Rafael (footballer, born 1978)

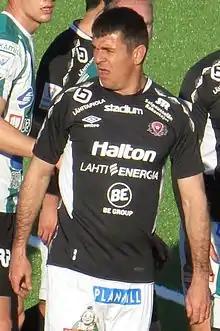
Vieira in 2015.

Rafael Pires Vieira (born 1 August 1978), better known simply as Rafael, is a Brazilian former football centre forward. He played a large part of his career in the Veikkausliiga in Finland, winning the goal kingship twice and becoming a Veikkausliiga legend in 2019.